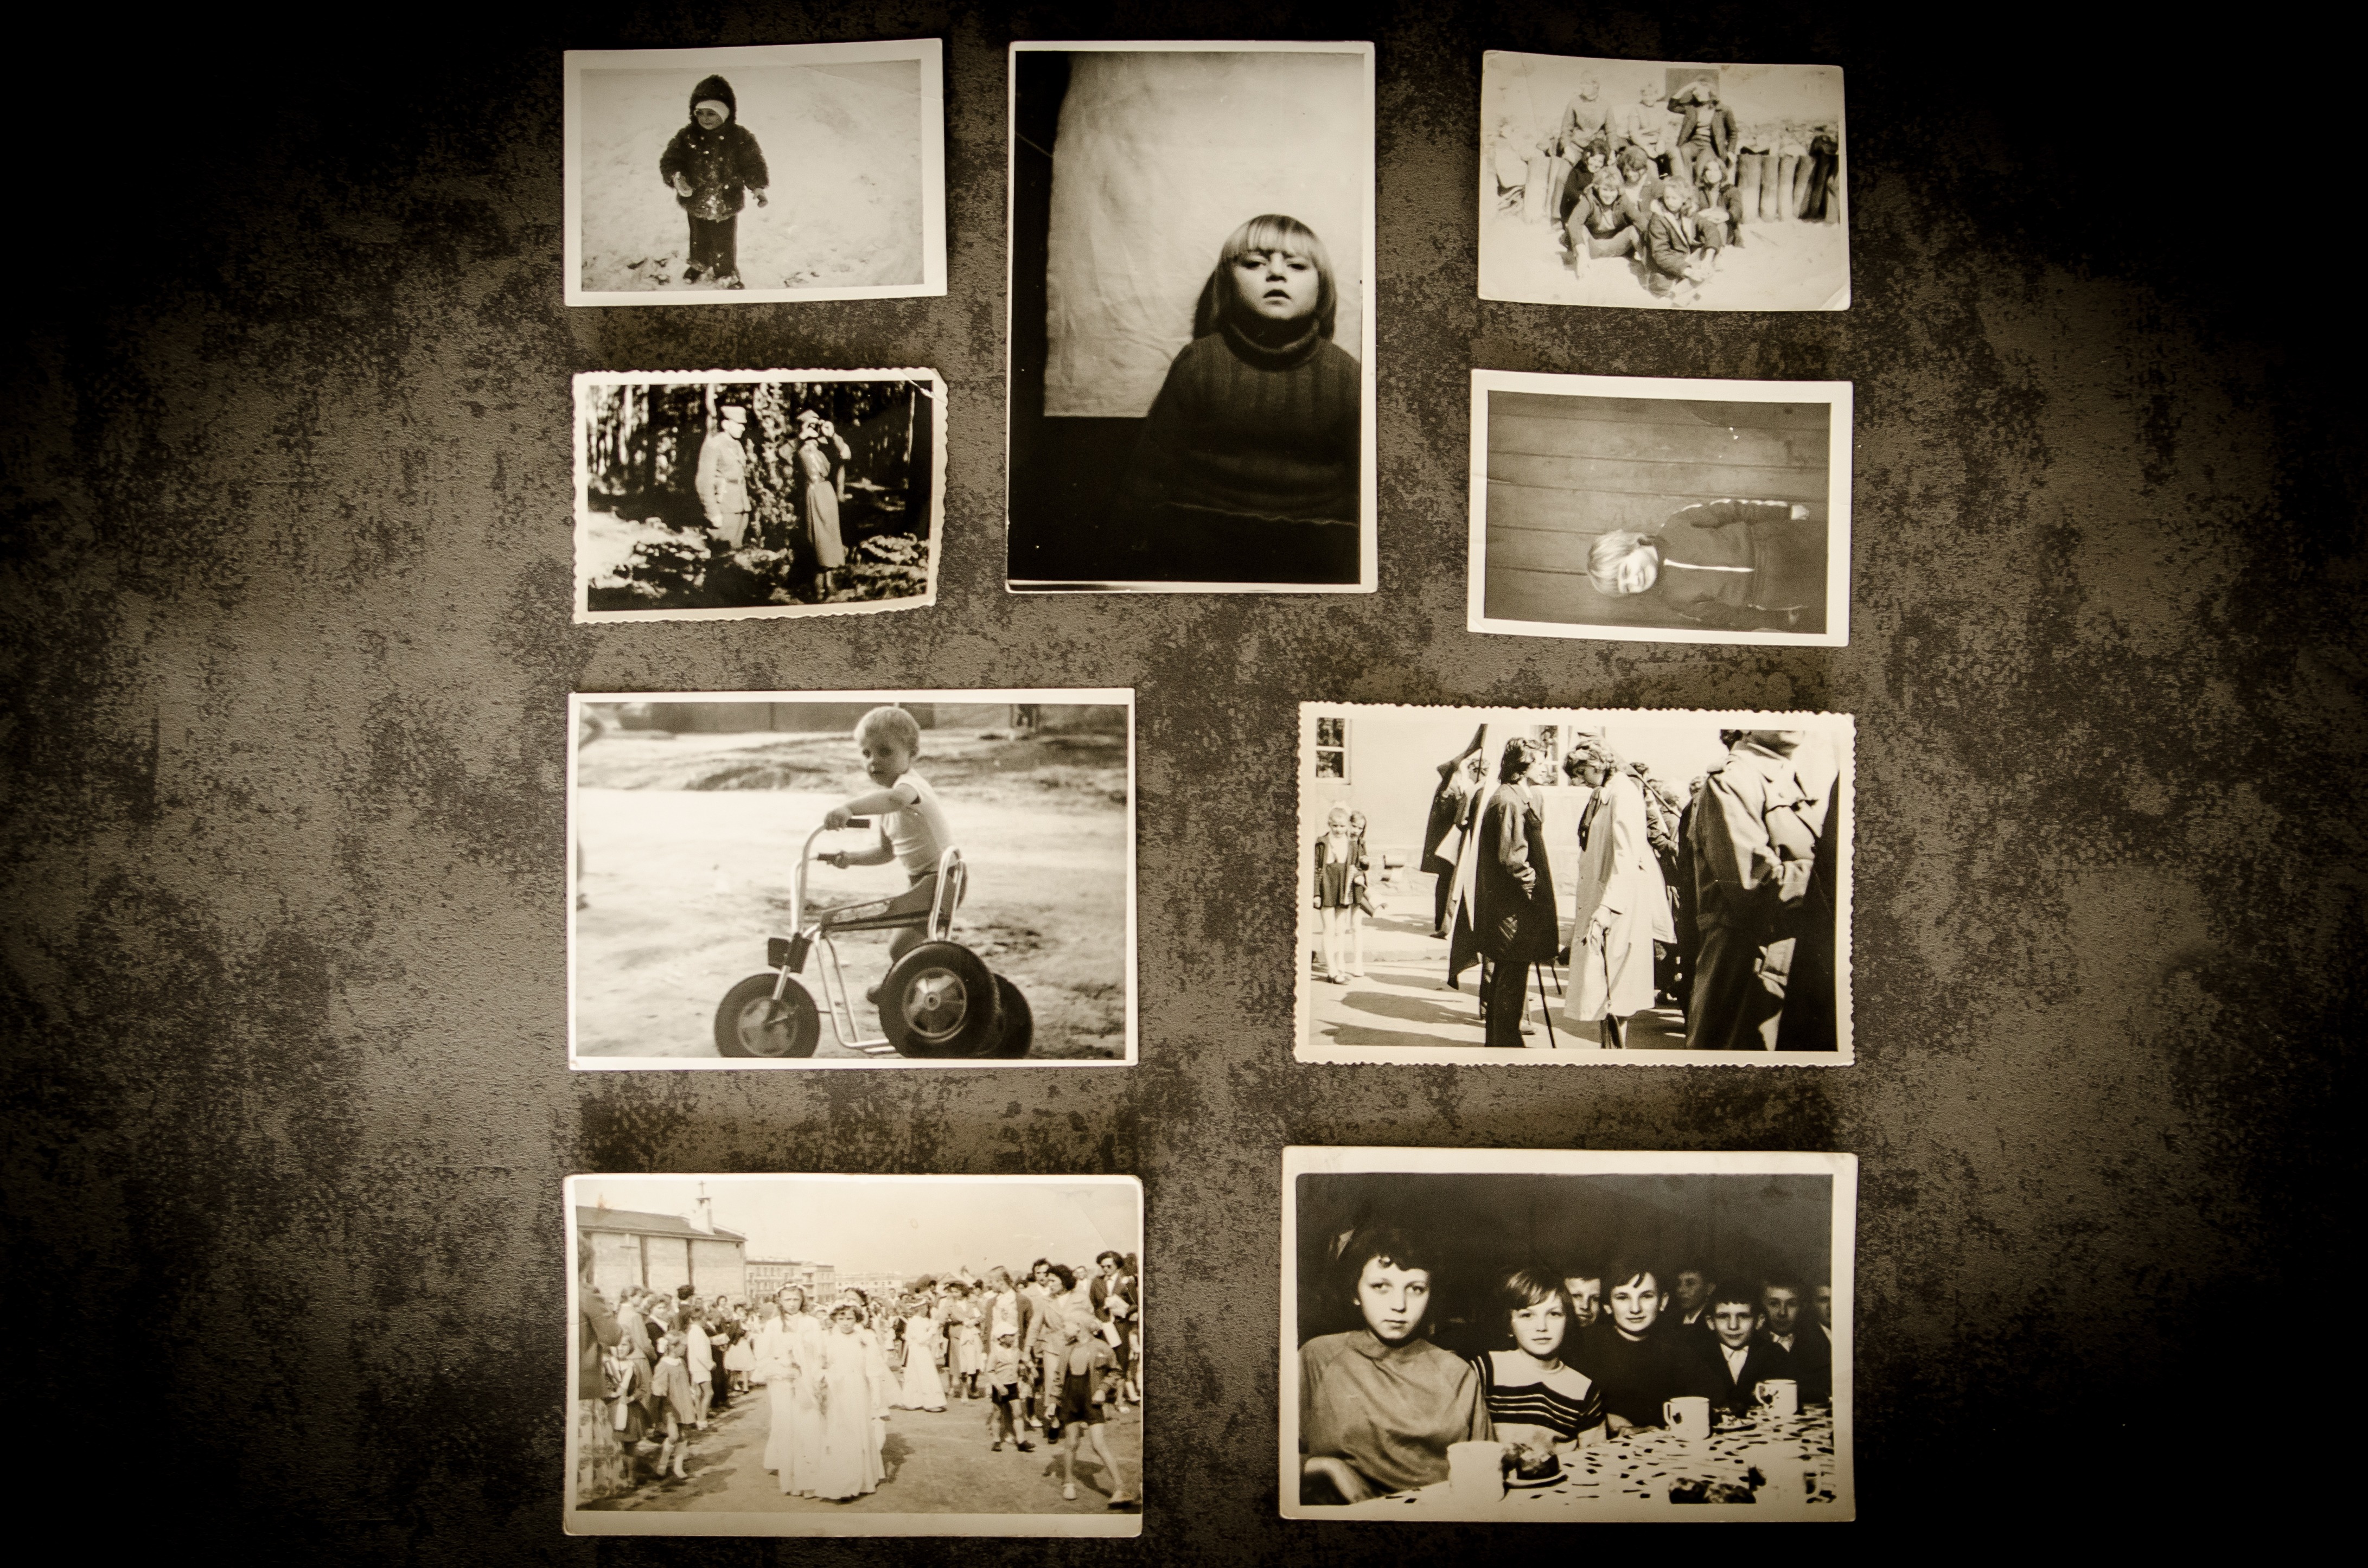
black and white, white, photography, photographer, old, photo, memory, nostalgia, darkness, black, monochrome, photos, art, photograph, image, souvenir, monochrome photography, album cover